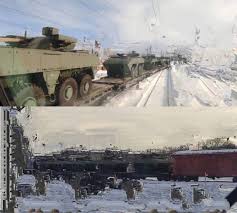
Label: BMP